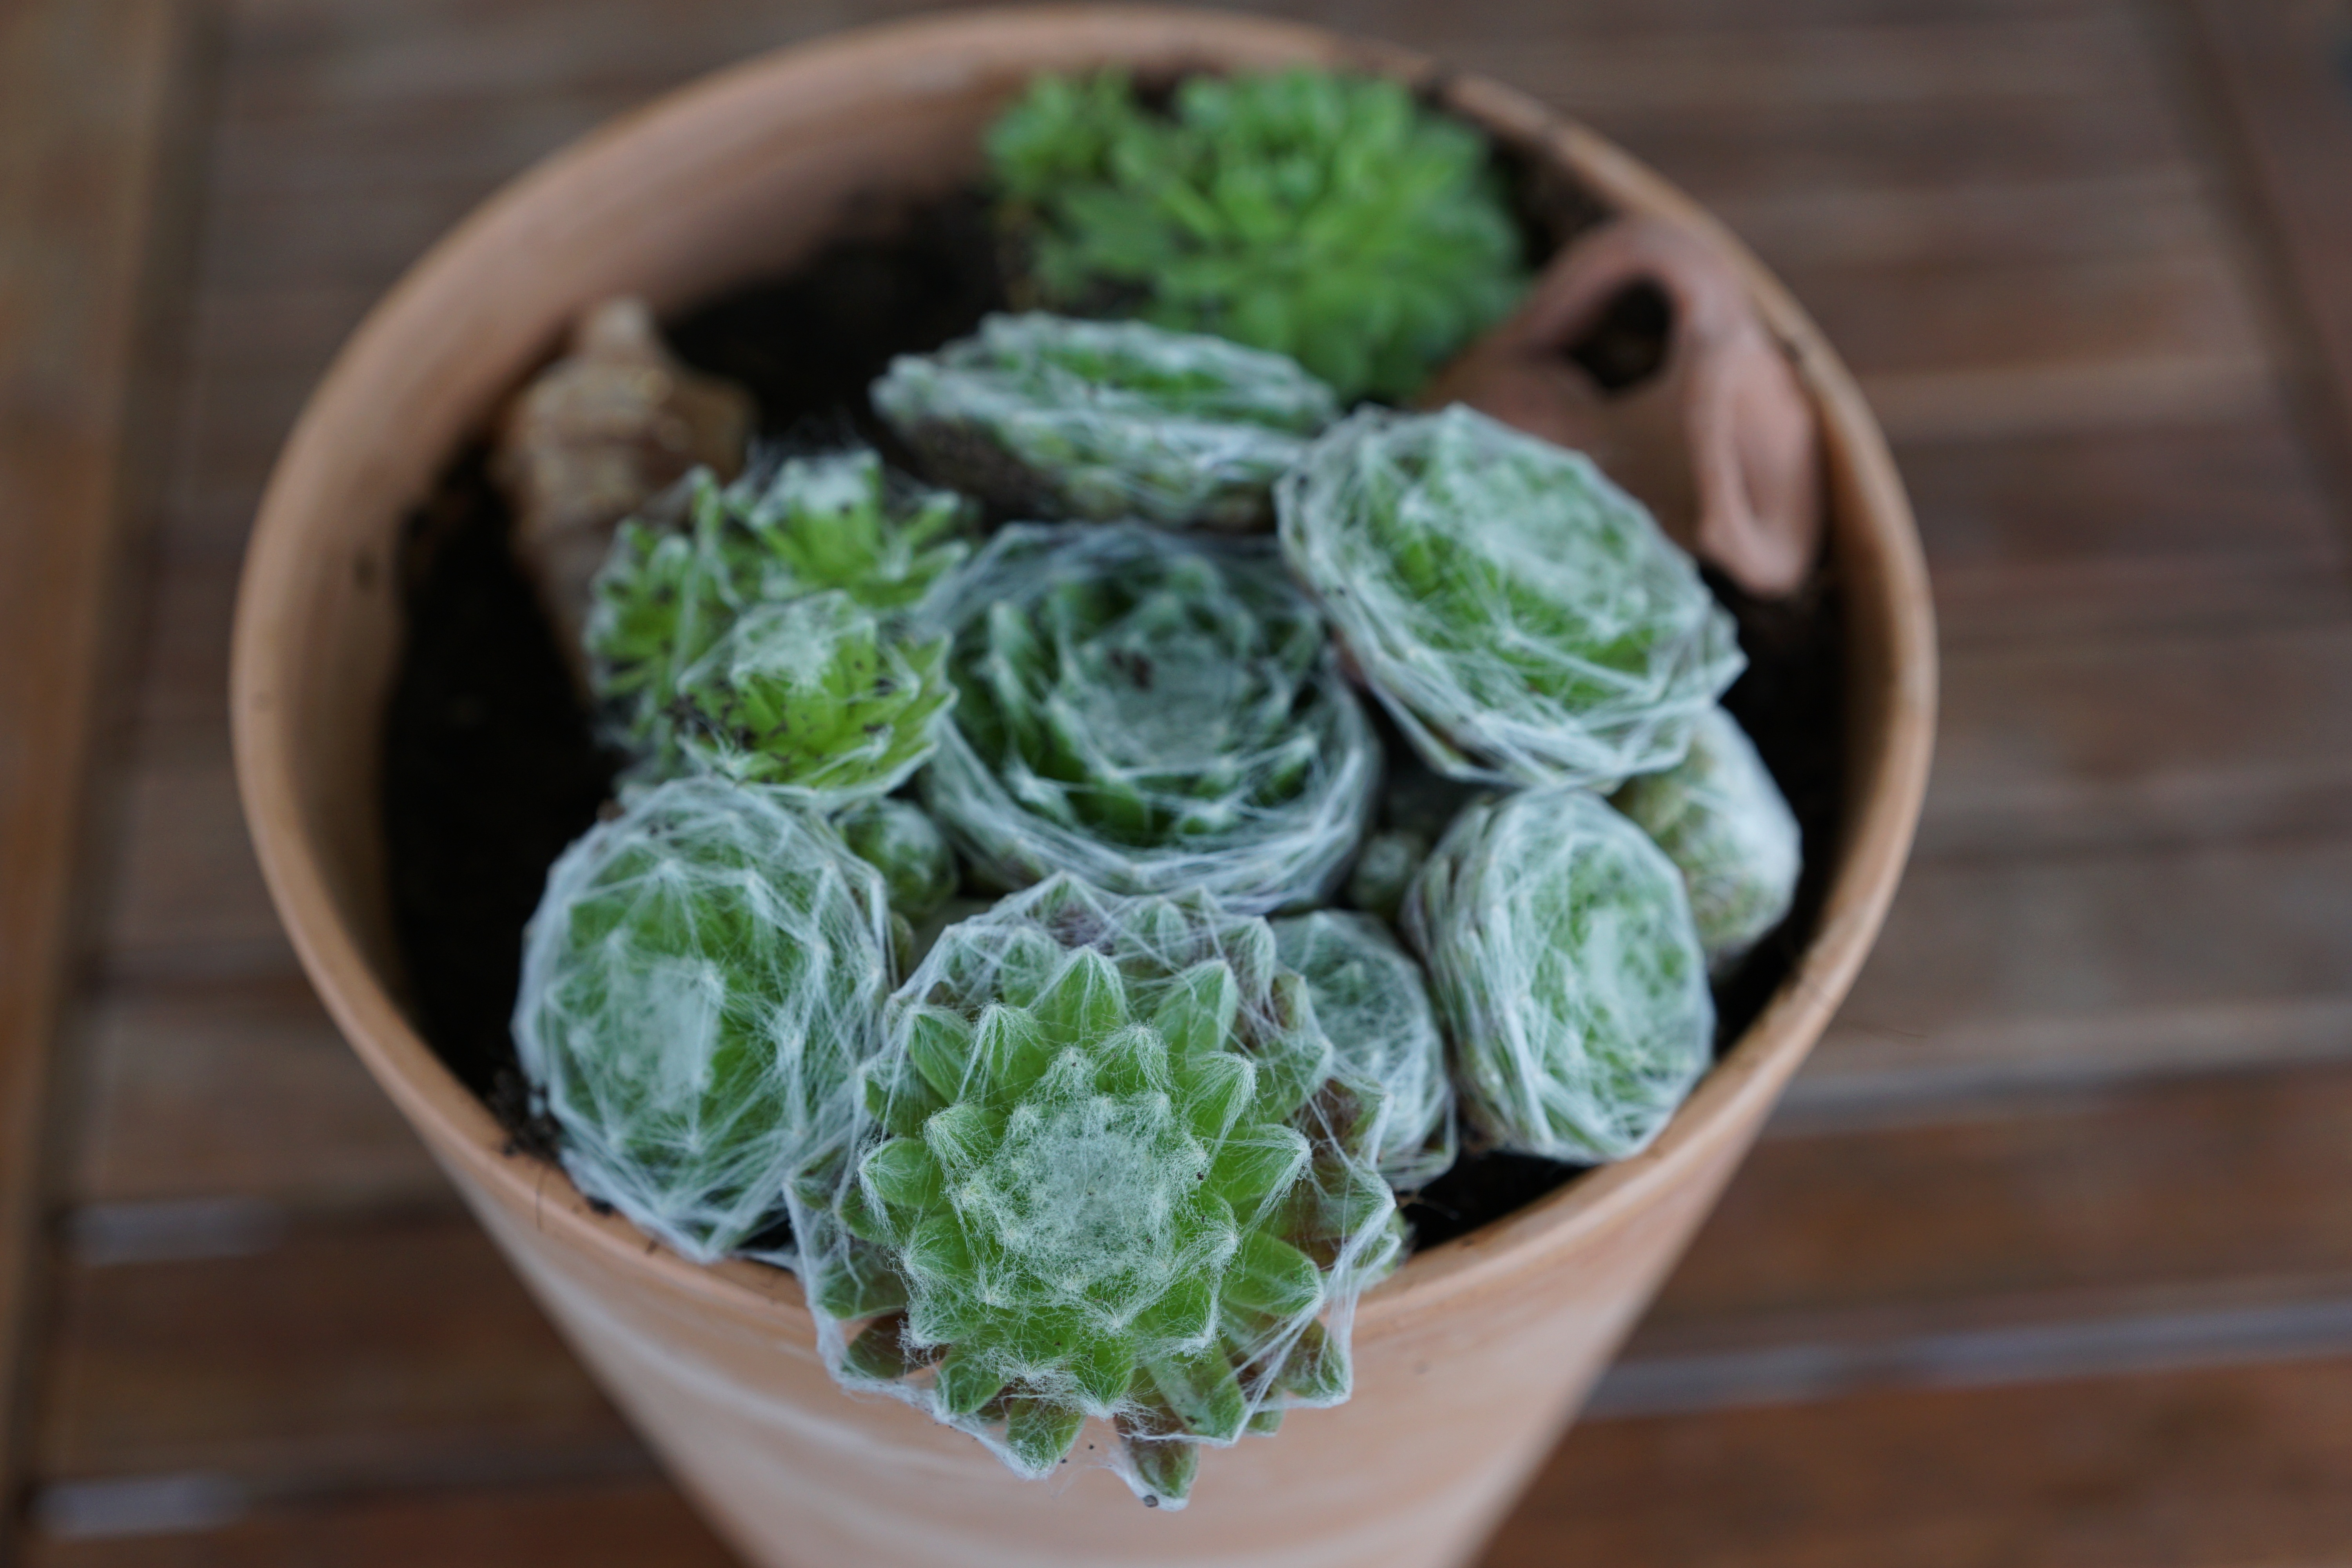
cactus, plant, fruit, leaf, flower, food, green, herb, produce, vegetable, flowering plant, land plant